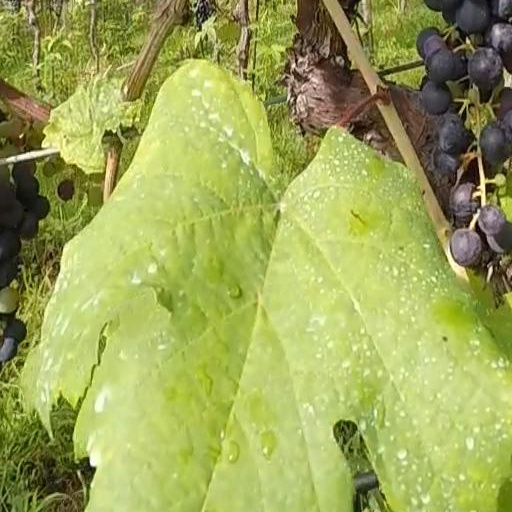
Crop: grape